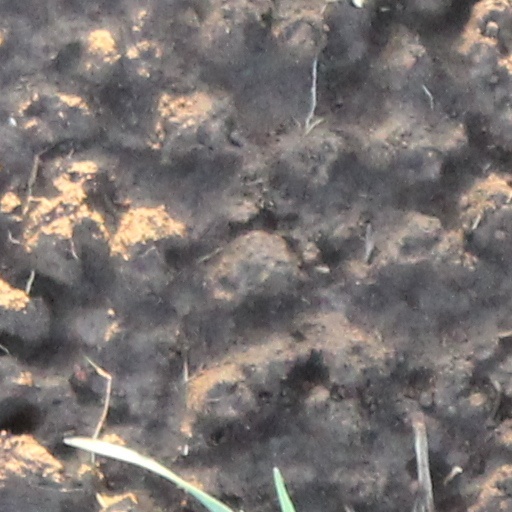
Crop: wheat